Geraldton

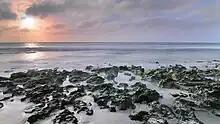
St Georges Beach

In May 2009, the memorial was recognised by the Australian government as being of national significance.